Crayon Shin-chan: Shrouded in Mystery! The Flowers of Tenkasu Academy

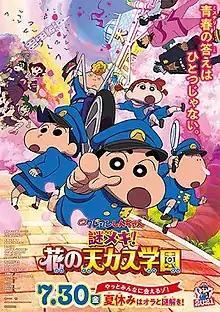
Theatrical release poster

is a 2021 Japanese anime film produced by Shin-Ei Animation. It is the 29th film of the anime series "Crayon Shin-chan". The director of the film is Wataru Takahashi and screenplay is written by Kimiko Ueno. The film deals with the stressful & competitive environment of Japan's higher education sector.